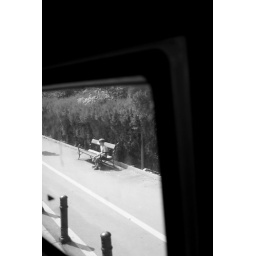
Little boy outside the park gates waving at our bus in Romania.